Describe the emotion expressed in this image:  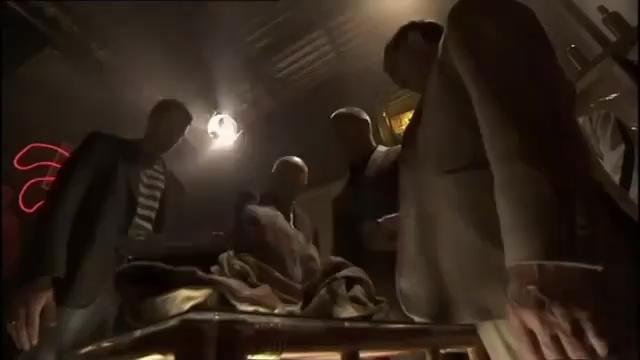
This person displays Fear, valence and arousal with low intensity.